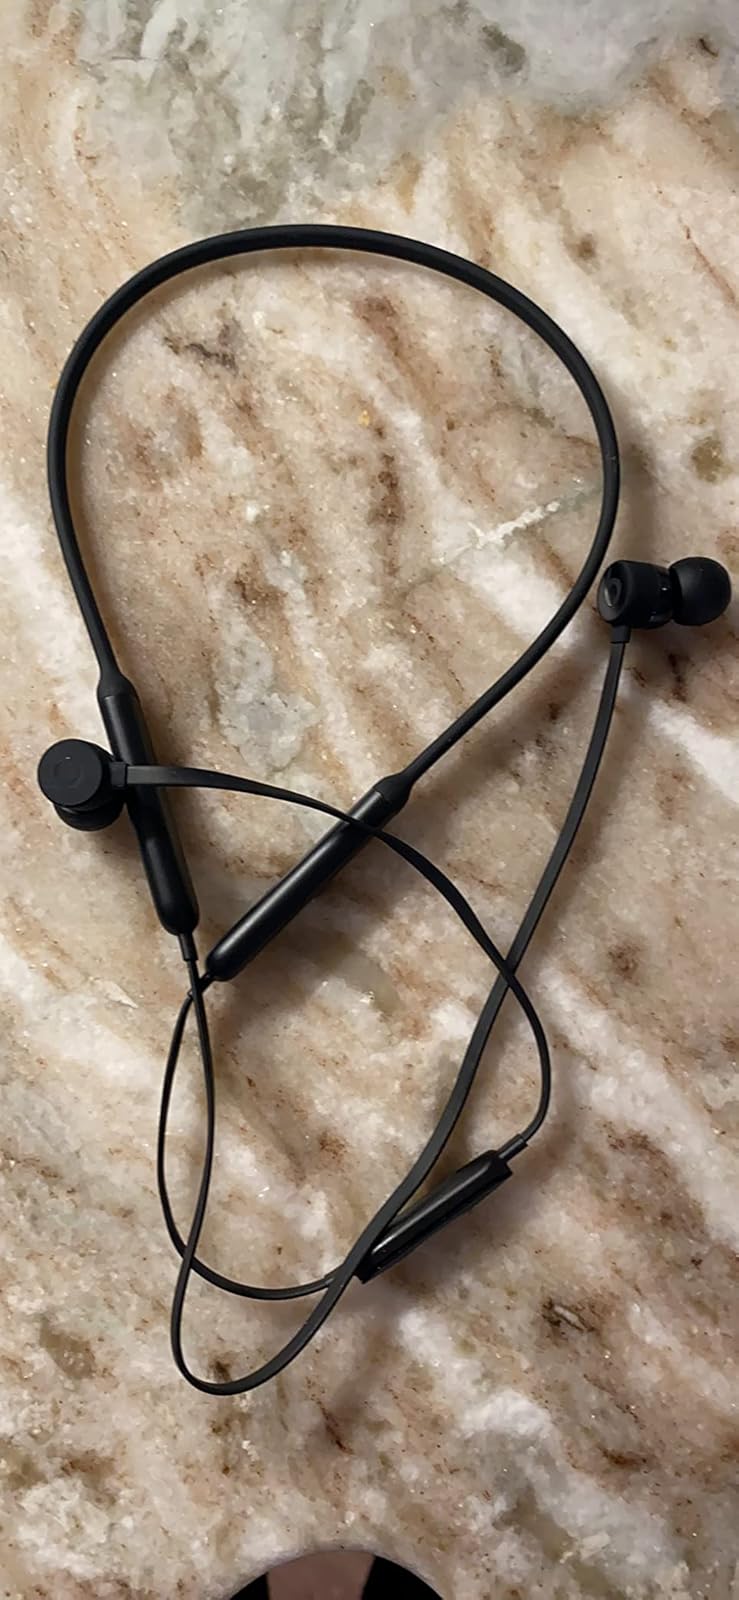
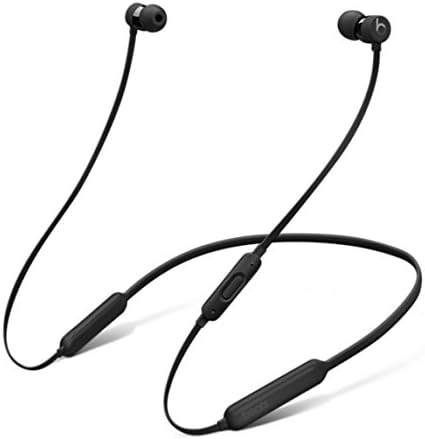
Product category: headphones
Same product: yes